Tropical cyclone effects by region

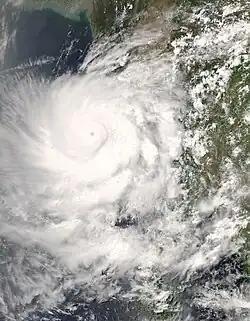
Cyclone Nargis shortly before landfall in the Ayeyarwady Region of Myanmar

In May 2008, Cyclone Nargis struck the low-lying Irrawaddy Delta of Myanmar with strong winds and a storm surge, killing an estimated 140,000 people, and becoming the country's worst natural disaster on record. This made Nargis among the deadliest tropical cyclones on record. Myanmar was largely unprepared for the cyclone, lacking shelters and an early warning system. Nargis damaged or destroyed more than 700,000 homes, leaving more than 1 million people homeless. Damage was estimated at over US$10 billion. In the ten years after the cyclone, Myanmar installed radar and observation stations while improving its early warning system.